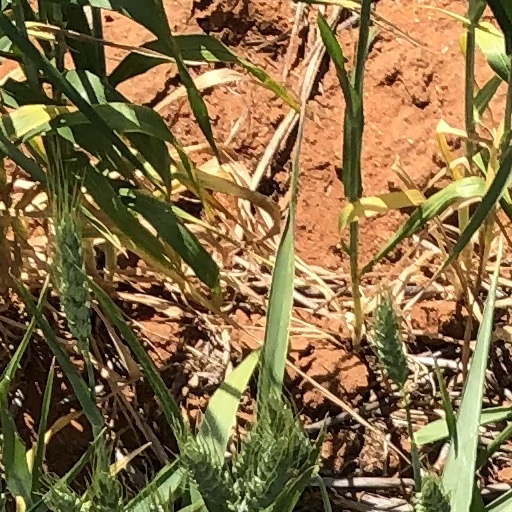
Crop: wheat